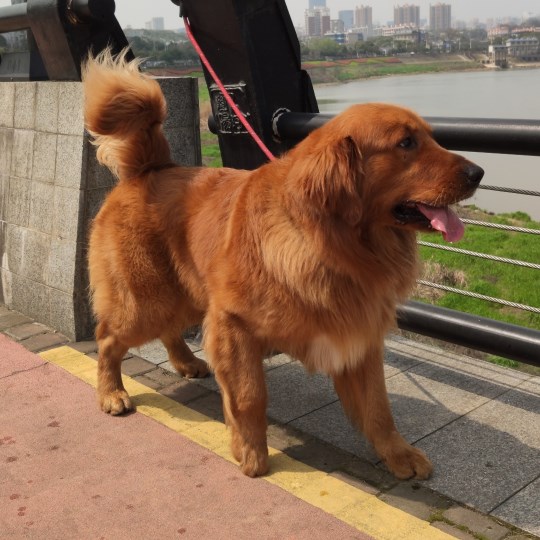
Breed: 5355-n000126-golden_retriever